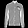
Label: Coat